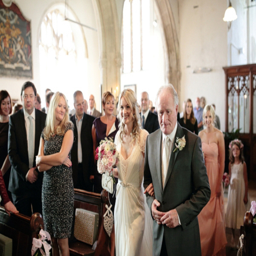
aspen by fashion designer for a 1920s and 1930s